Stronger Than You Know

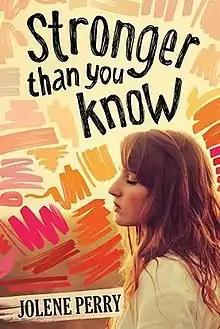
First edition cover

Stronger Than You Know is a 2014 young adult novel by Jolene Perry, published by Albert Whitman & Company. The story deals with the recovery of a fifteen-year-old girl, named Joy, who has experienced sexual and physical abuse and neglect.